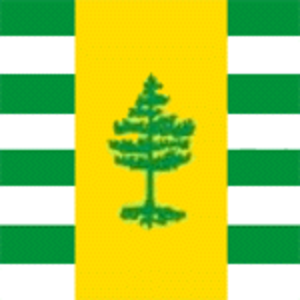
Roubijne ou Roubejnoïe est une ville de l'oblast de Lougansk, dans l'est de l'Ukraine. Sa population s'élevait à 60 374 habitants en 2013.